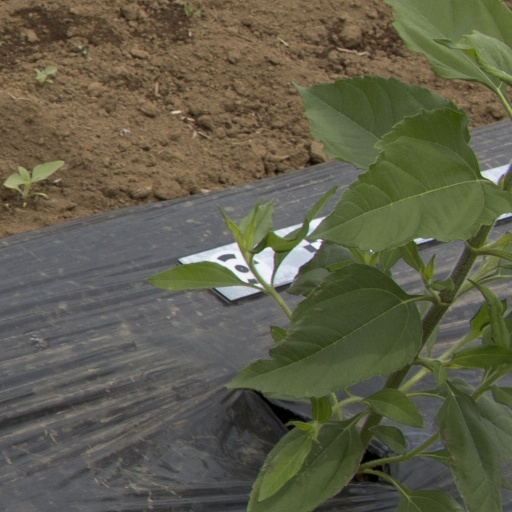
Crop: Jerusalem artichoke